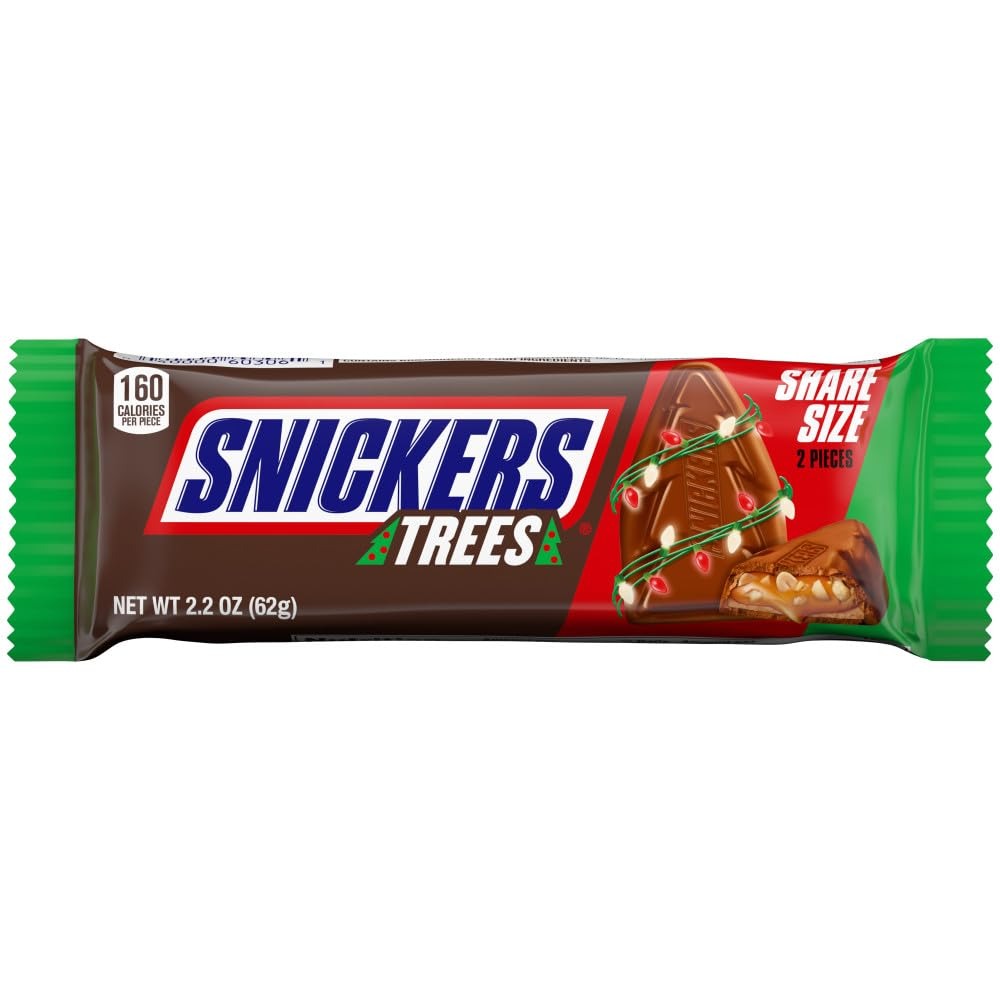
Item Name: SNCKRS TREE SHR SZ XMAS 2.2oz
Bullet Point: SNICKERS TREE SHARESIZE 2 TO GO CHRISTMAS 2.2 OUNCES EACH
Value: 2.2
Unit: Ounce

Price: 0.78